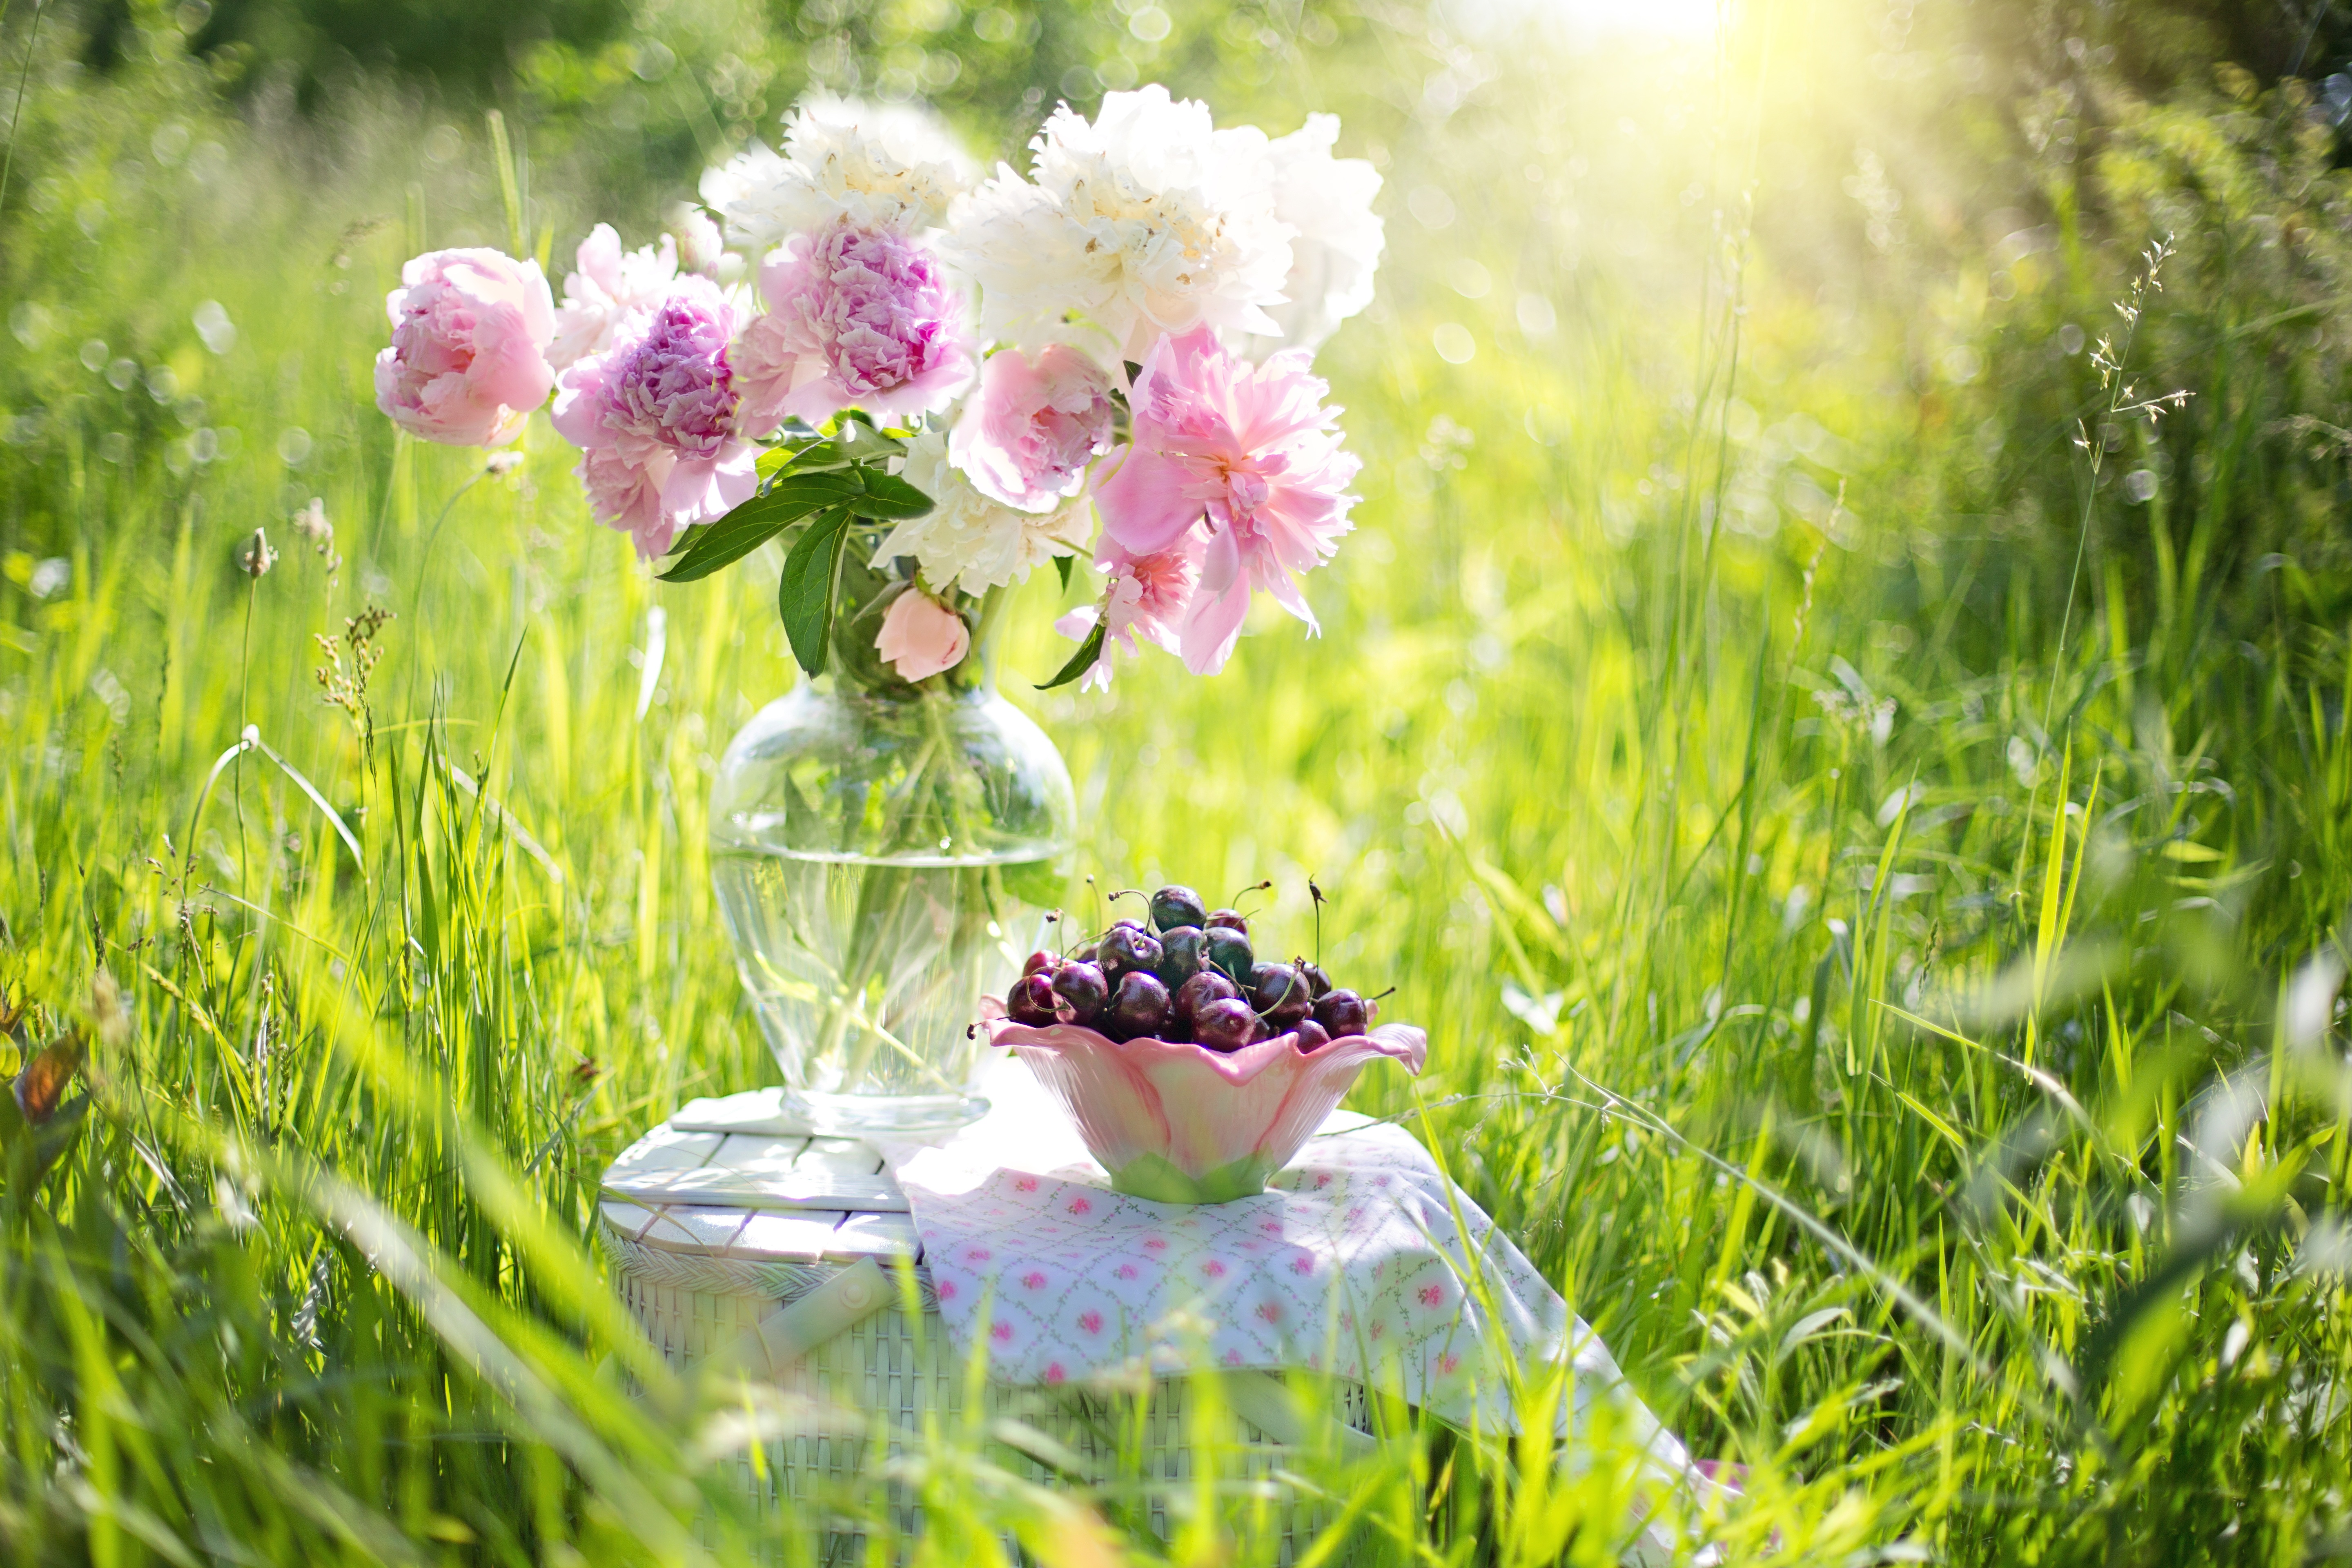
nature, grass, blossom, plant, lawn, meadow, fruit, countryside, morning, flower, bloom, summer, bouquet, green, natural, botany, blooming, garden, pink, flora, wildflower, flowers, berries, fragrant, cherries, macro photography, summer flowers, flowering plant, peonies, land plant